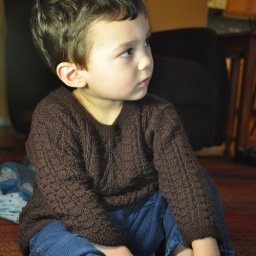
Little boy in cute gansey sweater